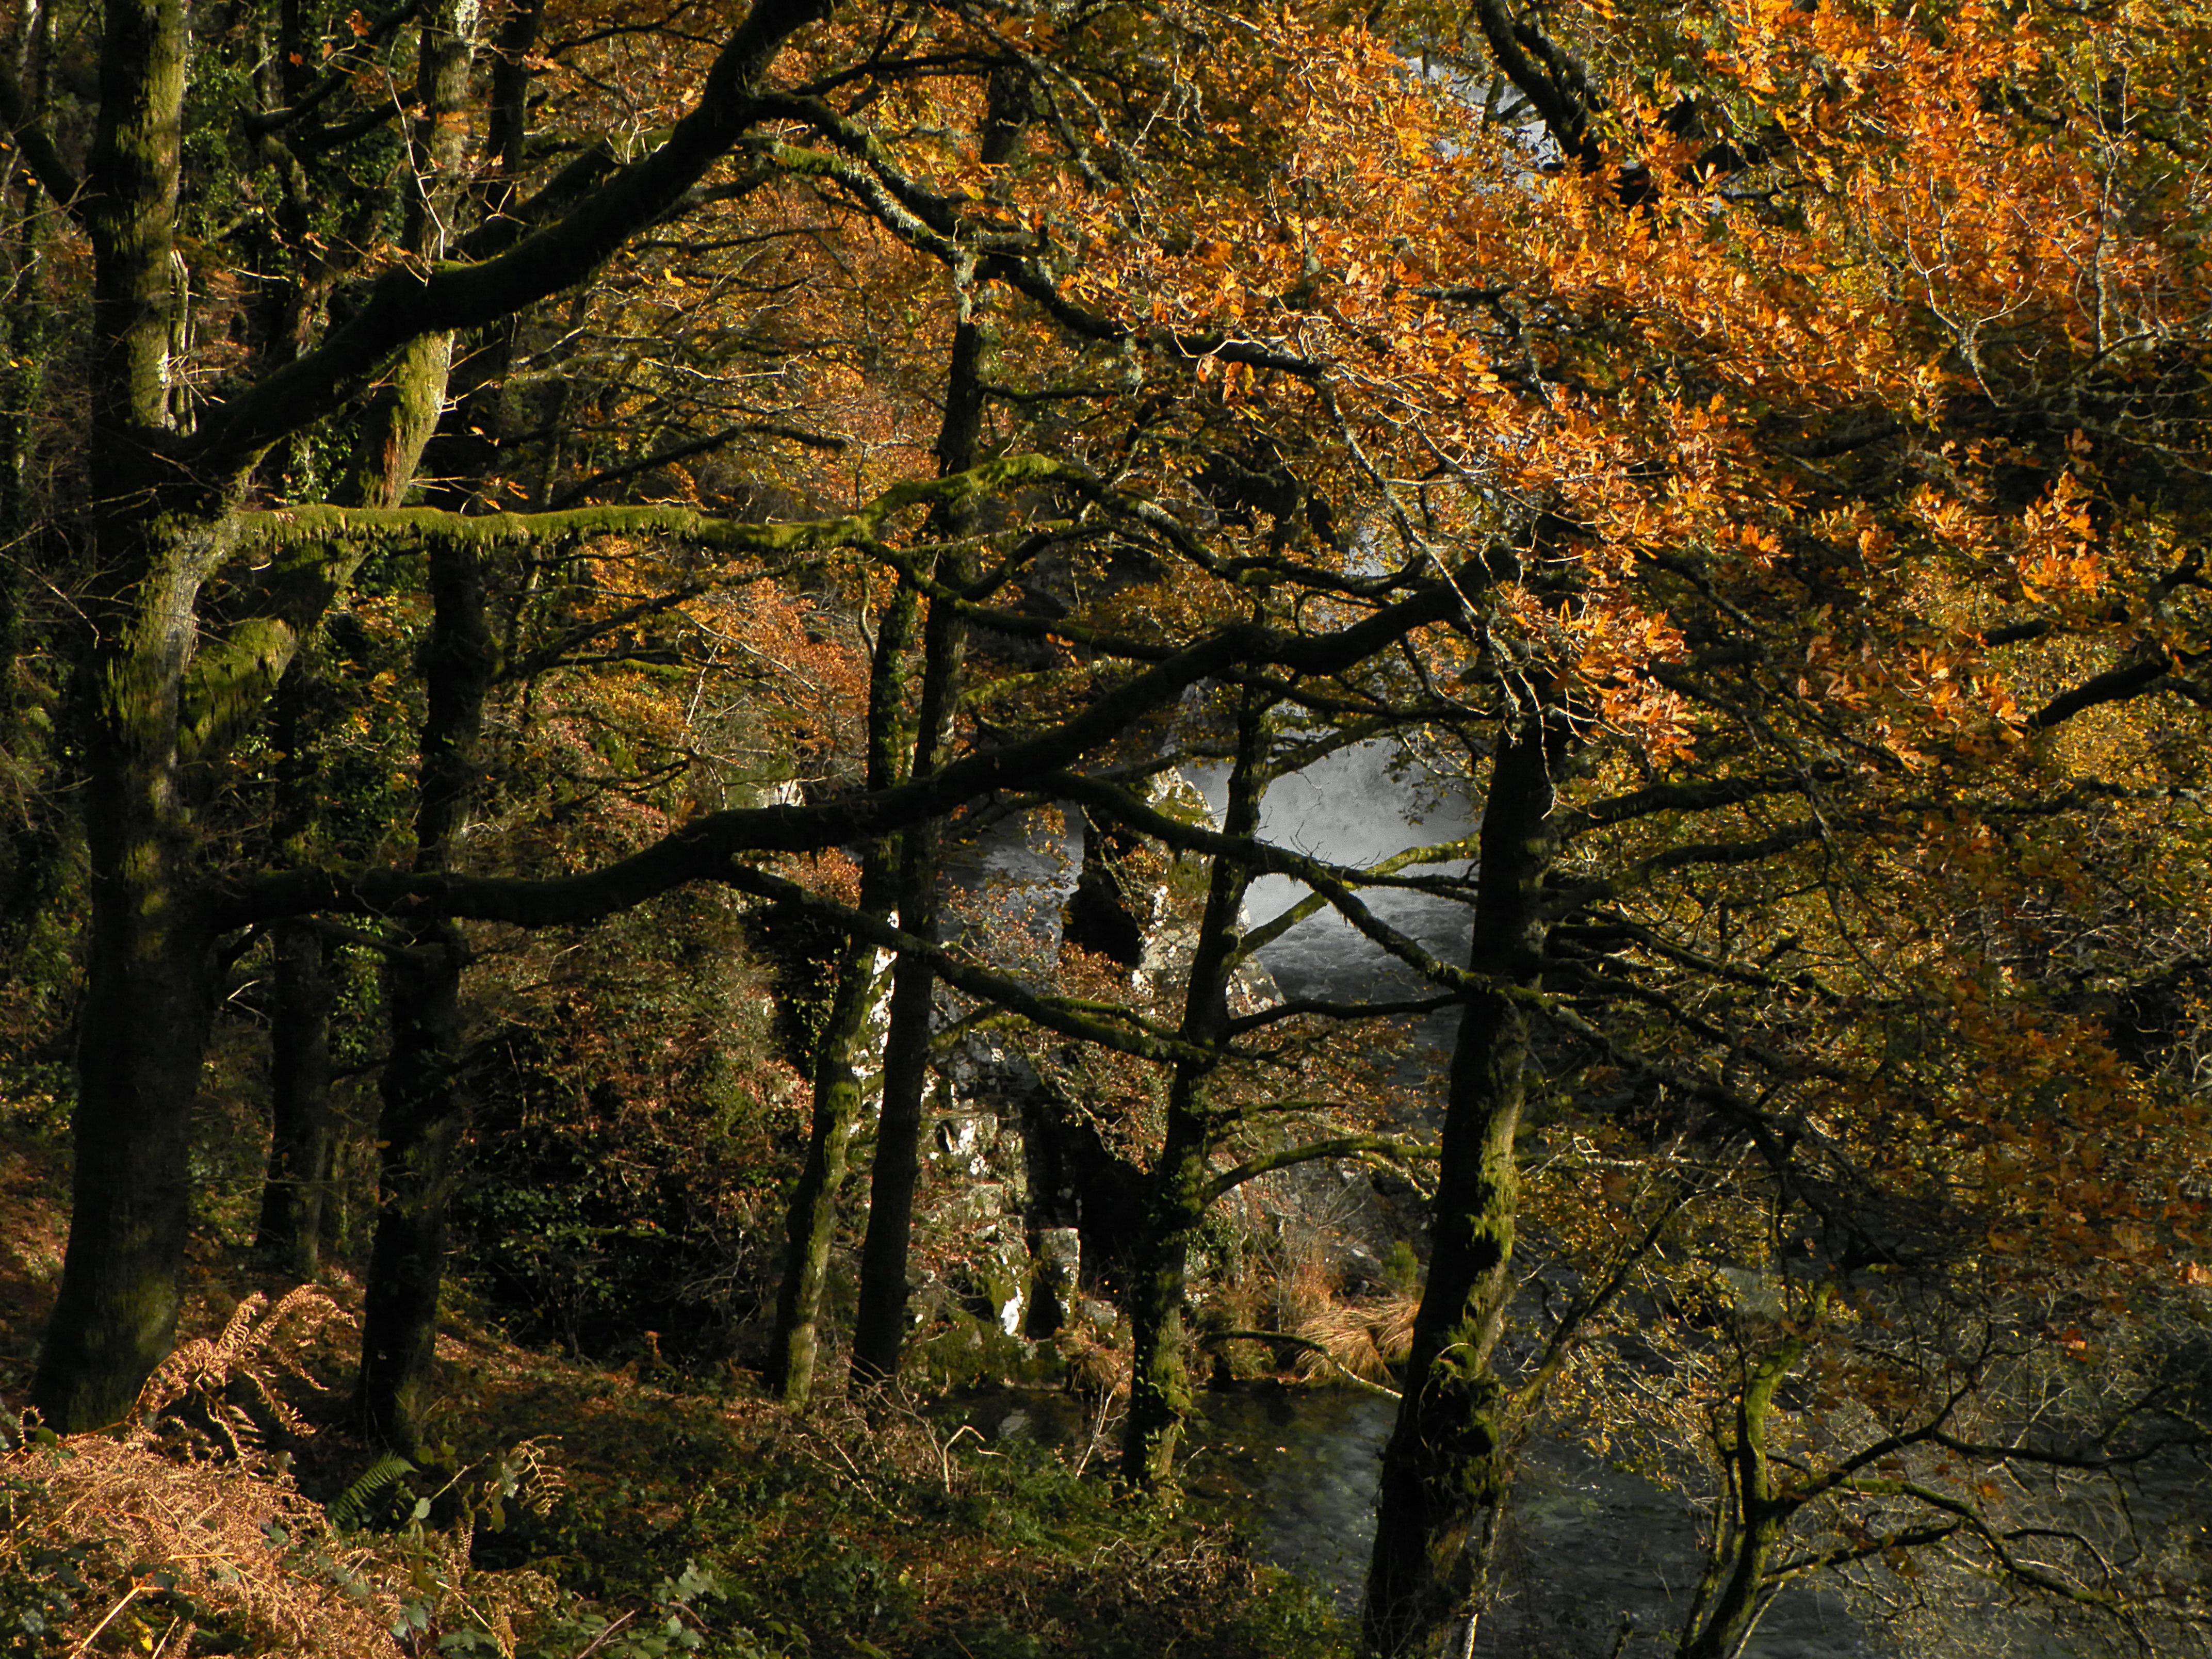
tree, nature, forest, wilderness, branch, plant, sunlight, leaf, autumn, season, spain, deciduous, espaa, galicia, pontevedra, woodland, habitat, ecosystem, ggl1, alama, biome, old growth forest, natural environment, woody plant, temperate broadleaf and mixed forest, temperate coniferous forest